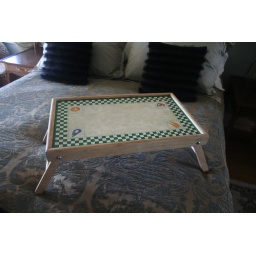
Breakfast in bed table - $10